Barreiro railway station

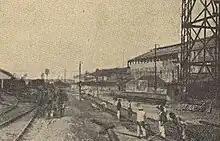
Extension of the tracks between Barreiro and Lavradio, 1935.

An ordinance of 1 July 1901 authorized the board of directors of the Caminhos de Ferro do Estado to build the first section of a line between Barreiro and Cacilhas, especifically from Barreiro to the right bank of the Ribeira de Coina. This project, dated 31 December 1902, was approved on 11 July 1903. In 1901, Companhia União Fabril built a chemical complex in Barreiro, which was connected to the station by a branch line called "Ramal Particular das Lezírias".